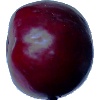
Label: Plum 2